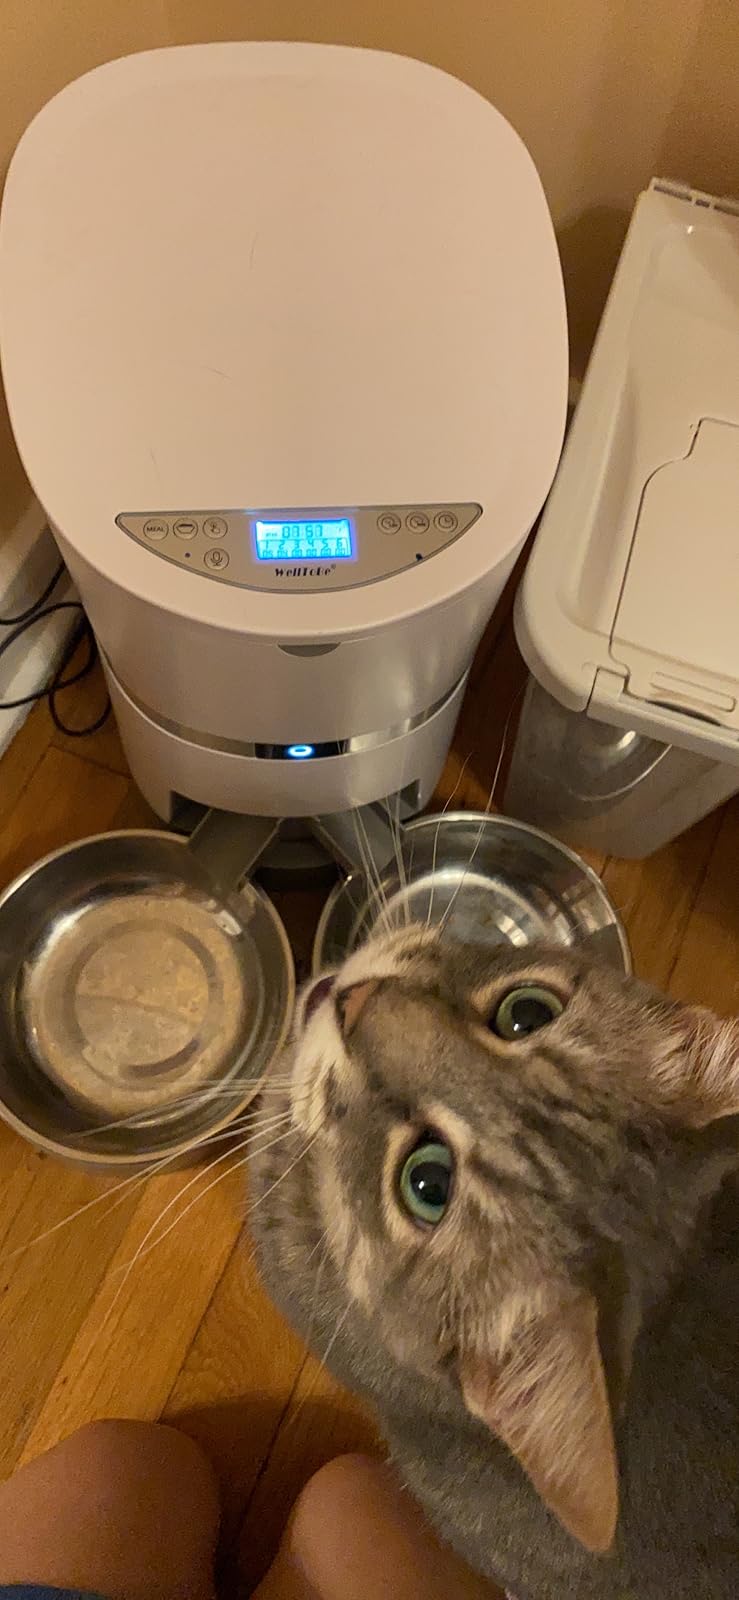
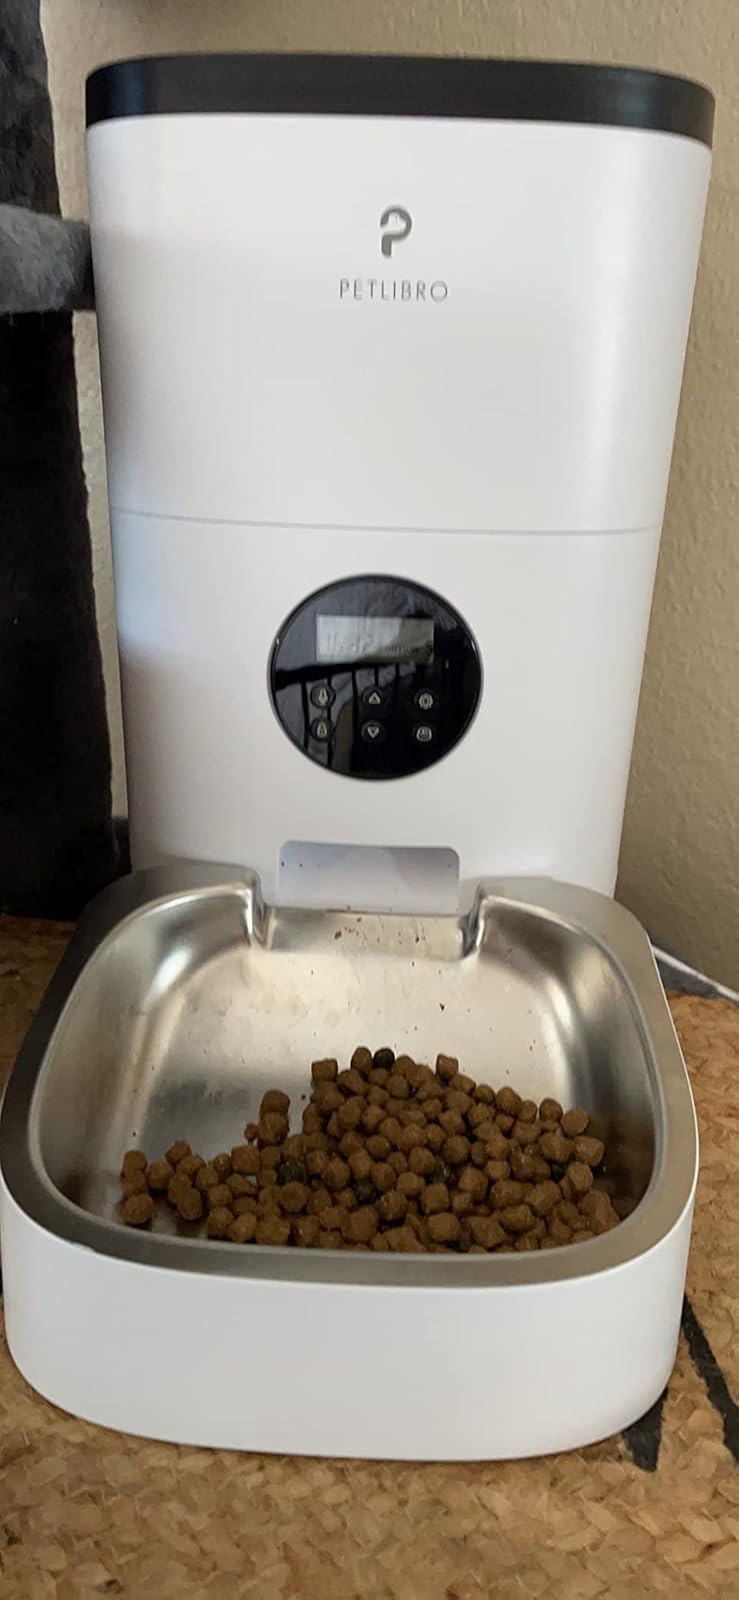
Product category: items_feeder
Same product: no